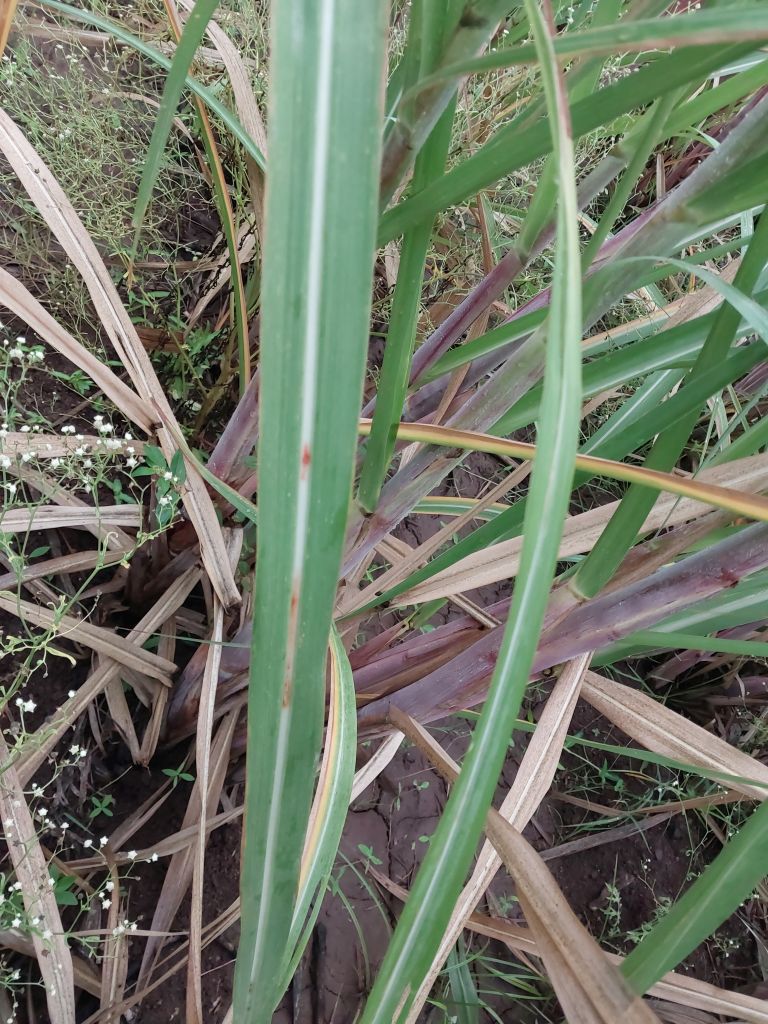
Label: Brown Spot